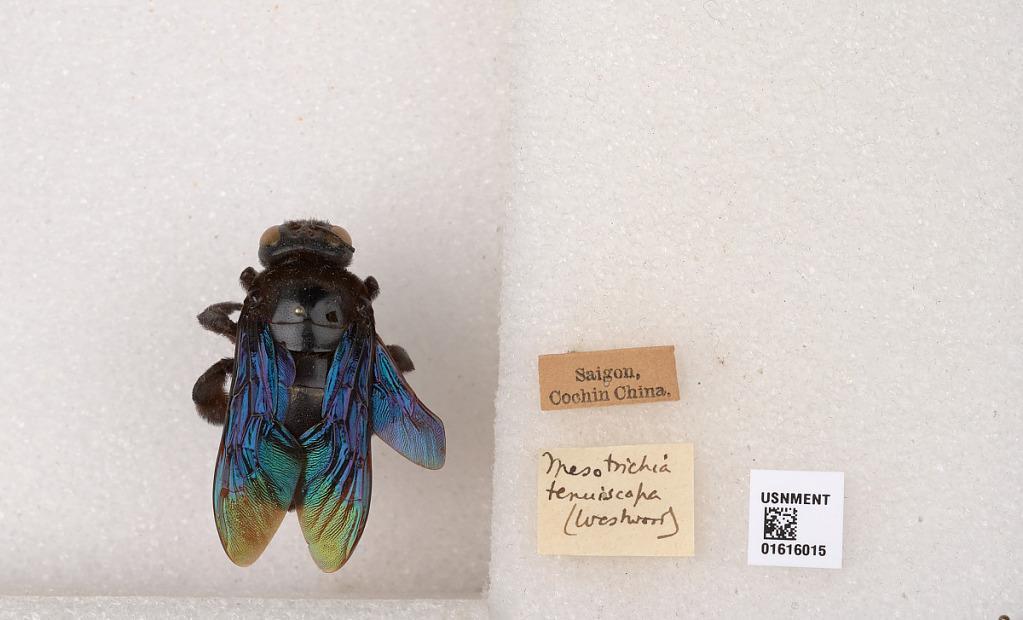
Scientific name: Xylocopa (Mesotrichia) tenuiscapa Westwood
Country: China
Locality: Saigon, Cochin China.
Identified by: Westwood